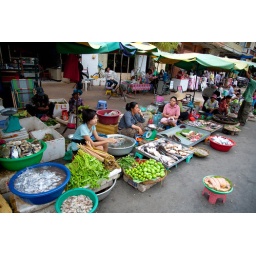
Out door fish and veggie market in Phnom Penh